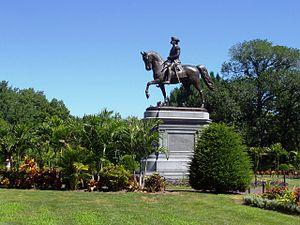
Le Boston Public Garden est l'une des deux parties d'un grand parc du centre de Boston, dans le Massachusetts. L'autre partie est le Boston Common.